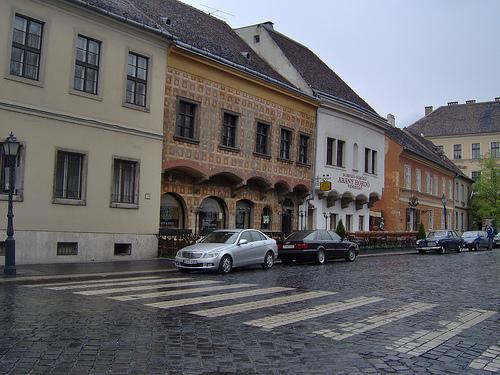
Weather: rain or strom